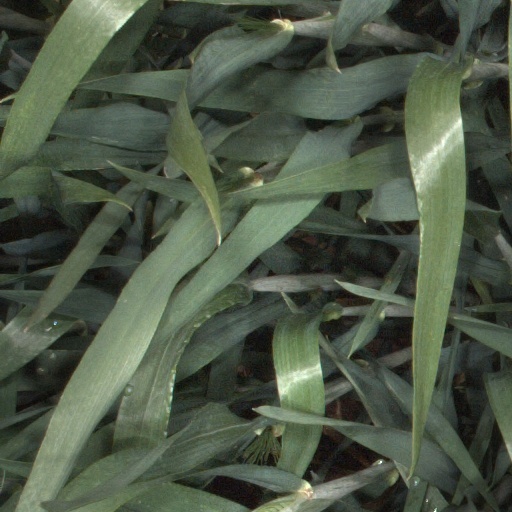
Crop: wheat